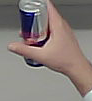
Product: redbull_energydrink